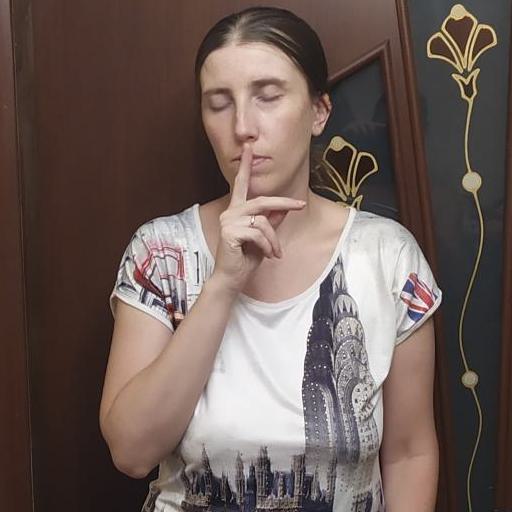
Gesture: mute